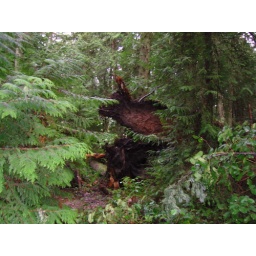
wind damage in Qualicum Old Growth forest - massive uprooted tree